Geography and climate of Winnipeg

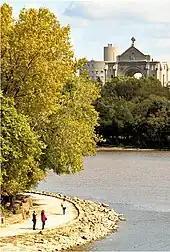
Assiniboine River walkway near The Forks in fall

Summers are typically warm and generally not overly humid, with average humidity levels around 50% from June to August. Occasionally, humidex readings exceed 40. The trees will usually be in full bloom by late May and do not lose their leaves until early October. Winnipeg's growing season lasts from 25 May to 22 September; and temperatures frequently hover in the mid to high twenties Celsius (77F to 86F). The city frequently gets thunderstorms during the summer, averaging 27 per season. The city can occasionally have short blasts of hot weather like on 23 August 2011 the temperature reached . The temperature reaches at or above 14 times a year, which is ranked the 16th highest in Canada, just above Toronto, Ontario. The highest temperature ever recorded in Winnipeg (since commencement of record-keeping in 1873) was on 11 July 1936; and the hottest temperature recorded in the past 50 years was on 6 August 1988 and again on 1 August 1989. The highest humidex reading was 48 on 25 July 2007.